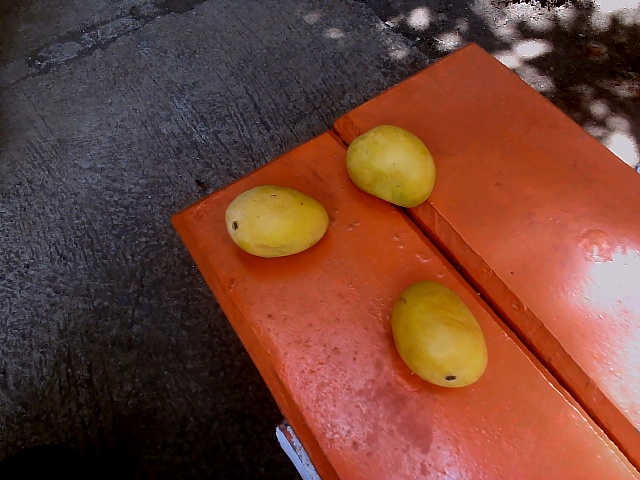
Label: Ripe_Mango